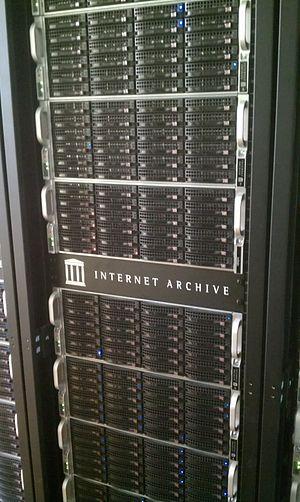
Internet Archive est un organisme à but non lucratif consacré à l’archivage du Web qui agit aussi comme bibliothèque numérique. Ces archives électroniques sont constituées de clichés instantanés de pages web, de logiciels, de films, de livres et d’enregistrements audio.